Overgaden Oven Vandet 20

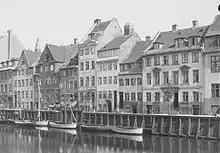
The building in c. 1900.

The property was home to 19 residents at the 1880 census. Jens Jacobsen, a worker at Burmeister & Wain, resided on the ground floor with his wife Birthe Maria Jacobsen, three orphaned nieces and two lodgers. Villiam Alexander Tikiøb, Anna Maria Tikiøb's eldest son (cf. the 1850 census), now a manager of the Phoenix Sugar Factory, resided on the first floor with his wife Caroline Marie Tikiøb, his brother's widow Martine Jubeline Tikiøb and one maid. Adam Peter Cahnbleg, a tanner, resided on the second floor with his sister Hansine Birgitte Cahnbleg. Andreas Christian Thorvald Hansen, a worker in Løwener's Iron Foundry, resided on the third floor with his wife Anna Christine Hansen and their two daughters (aged two and seven).